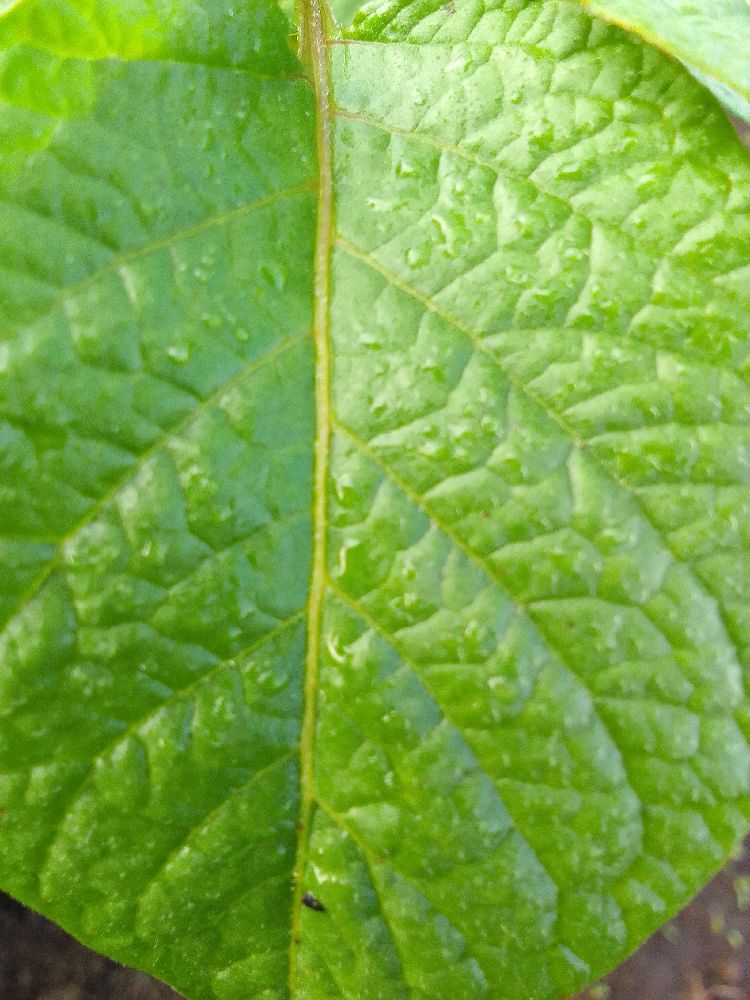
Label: Healthy